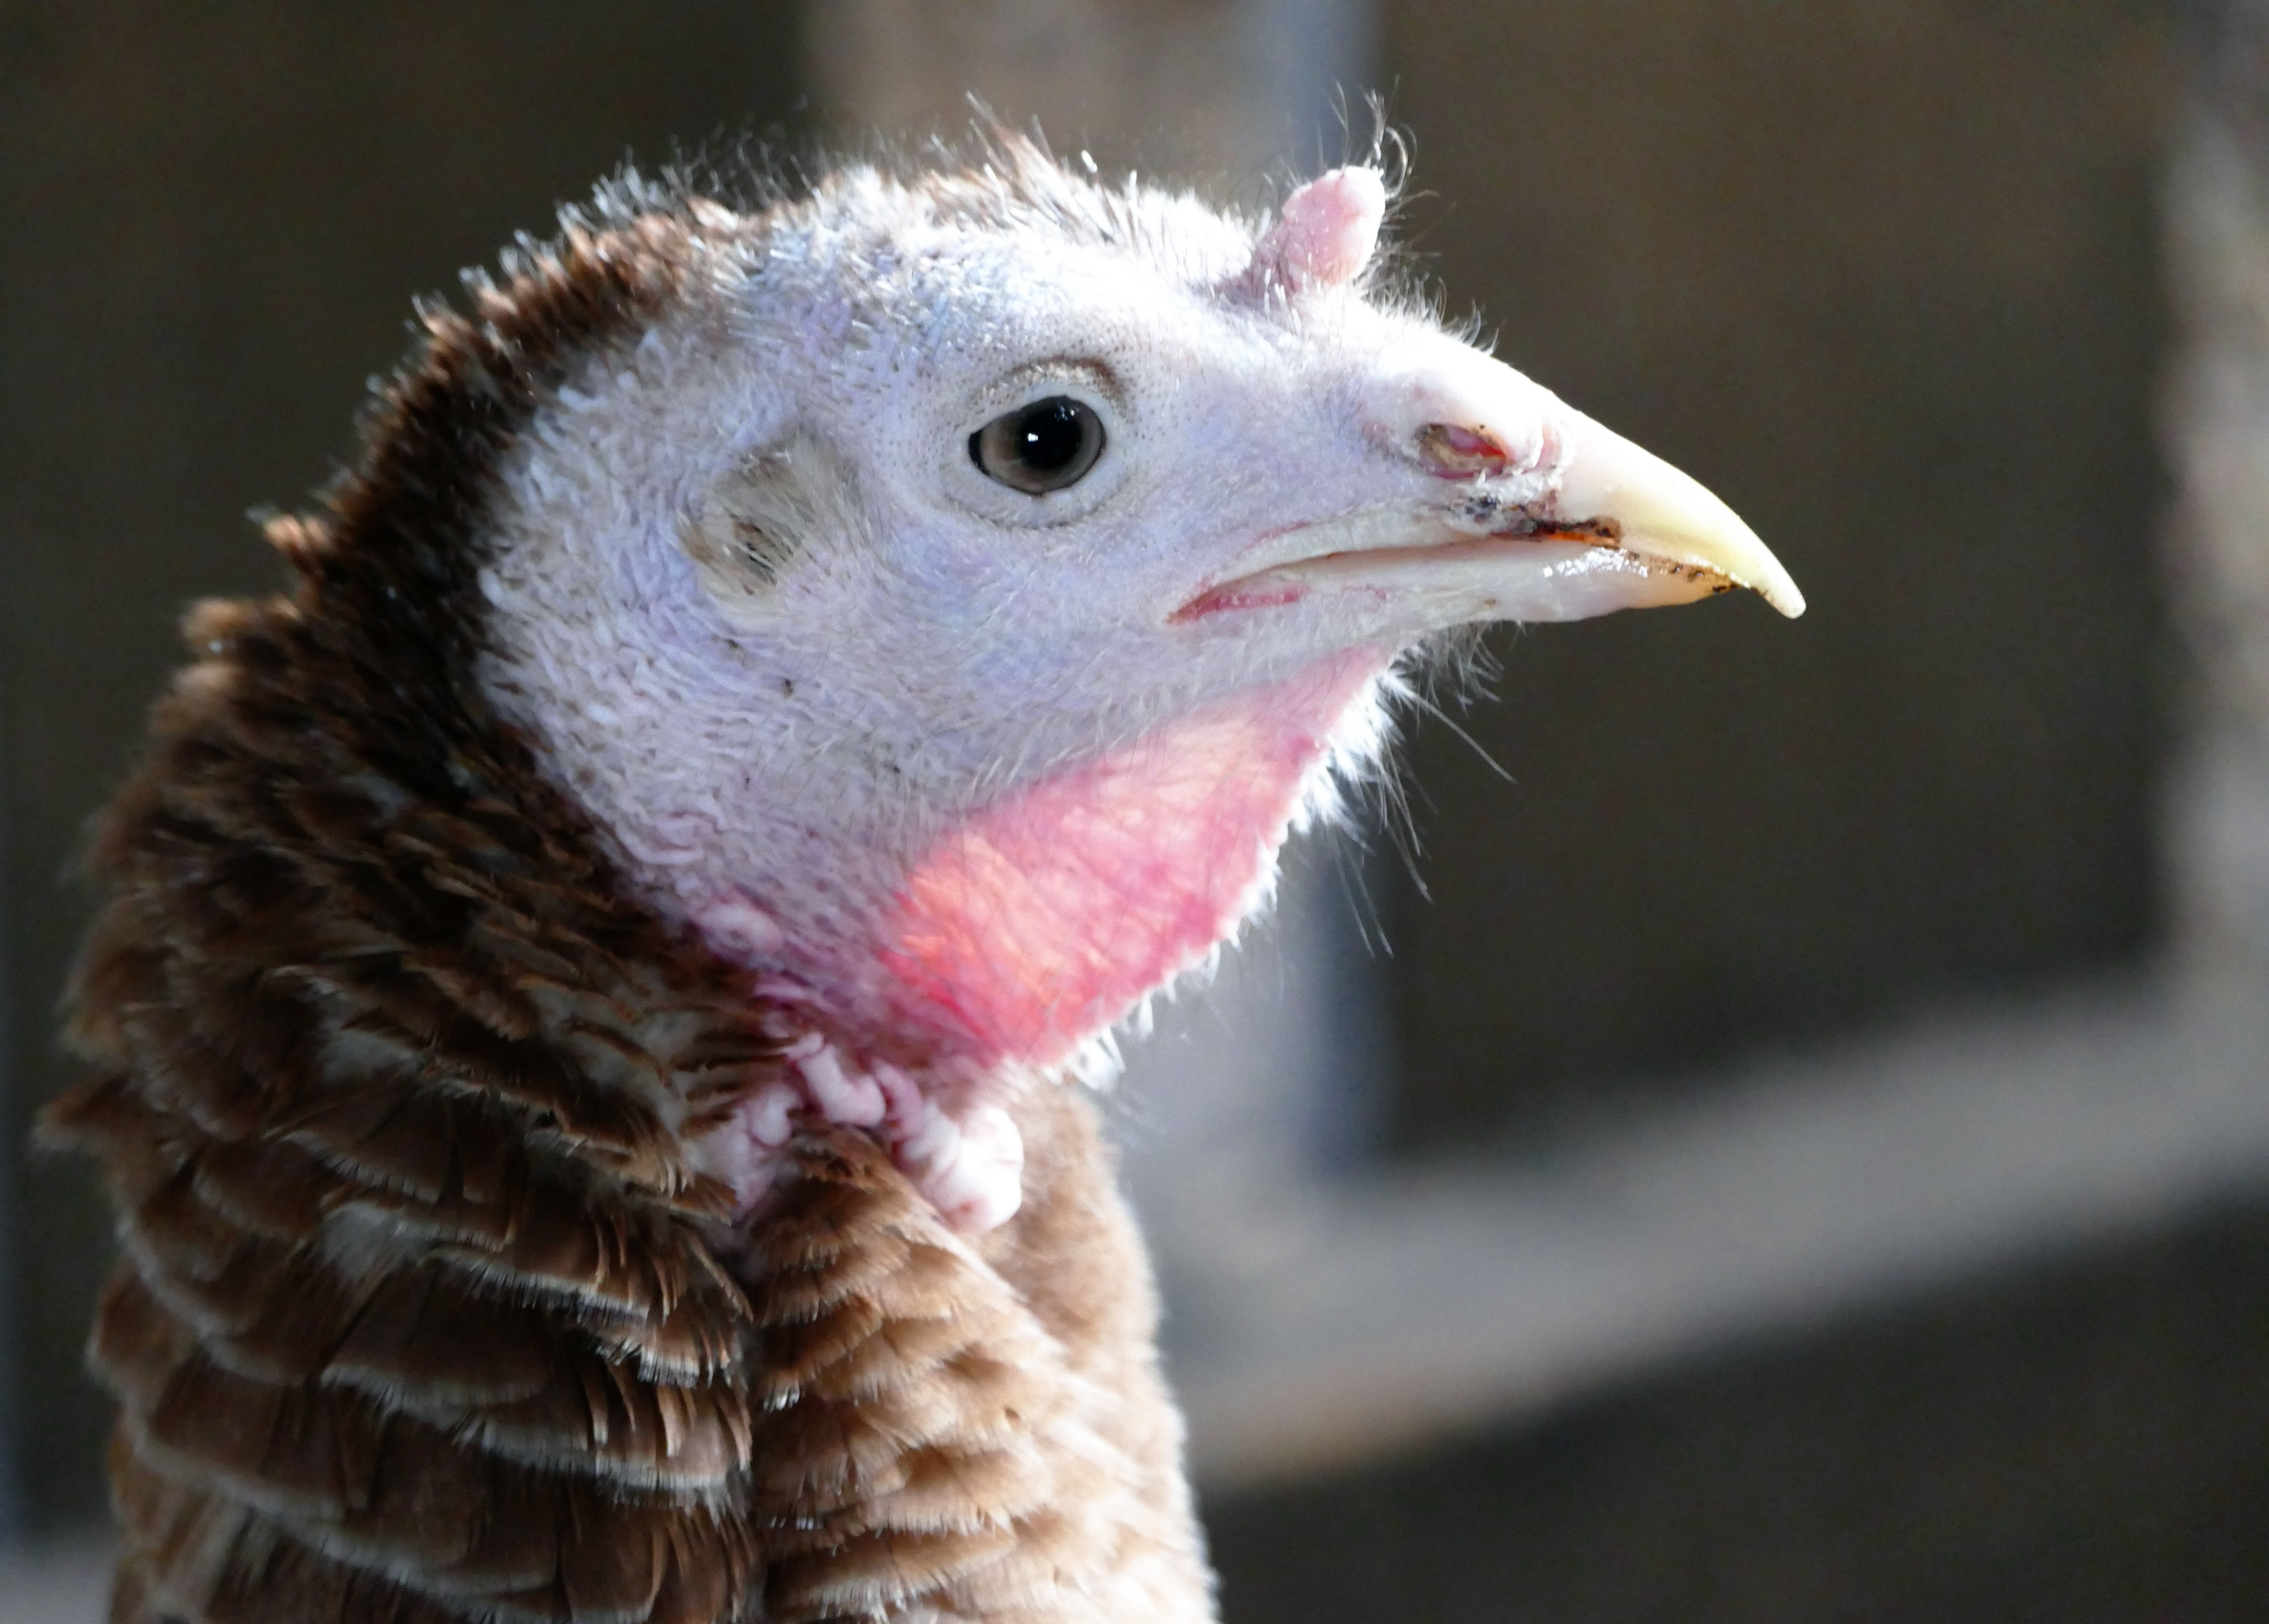
nature, bird, wing, white, farm, animal, female, wildlife, rural, portrait, food, red, beak, livestock, brown, meat, feather, fowl, avian, fauna, poultry, close up, thanksgiving, turkey, head, vertebrate, gobbler